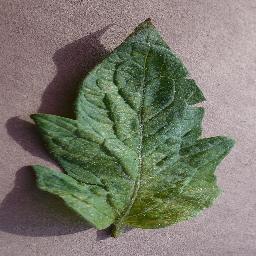
Label: Tomato___Spider_mites Two-spotted_spider_mite